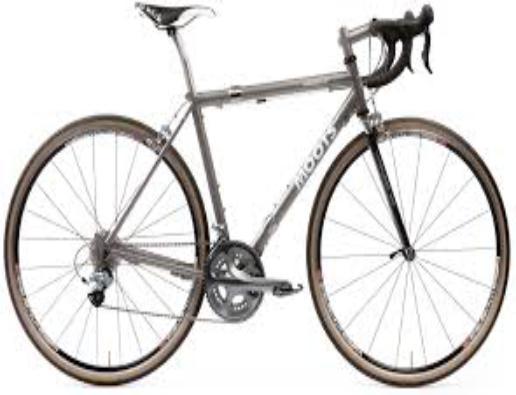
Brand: moots cycles
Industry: Transportation